Mauna Loa

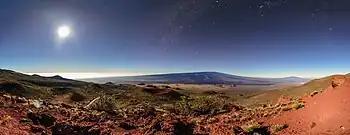
Captured from Maunakea, this Image features a skyscape of Mauna Loa.

Mauna Loa is a typical shield volcano in form, taking the shape of a long, broad dome extending down to the ocean floor whose slopes are about 12° at their steepest, a consequence of its extremely fluid lava. The shield-stage lavas that built the enormous main mass of the mountain are tholeiitic basalts, like those of Mauna Kea, created through the mixing of primary magma and subducted oceanic crust. Mauna Loa's summit hosts three overlapping pit craters arranged northeast–southwest, the first and last roughly in diameter and the second an oblong feature; together these three craters make up the summit caldera Mokuʻāweoweo, so named for the Hawaiian ʻāweoweo fish ("Priacanthus meeki"), purportedly due to the resemblance of its eruptive fires to the coloration of the fish. Mokuʻāweoweo's caldera floor lies between beneath its rim and it is only the latest of several calderas that have formed and reformed over the volcano's life. It was created between 1,000 and 1,500 years ago by a large eruption from Mauna Loa's northeast rift zone, which emptied out a shallow magma chamber beneath the summit and collapsed it into its present form. Additionally, two smaller pit craters lie southwest of the caldera, named Lua Hou (New Pit) and Lua Hohonu (Deep Pit).